Sky position (RA, Dec in degrees): 46.767, -15.477
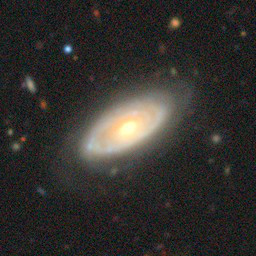
Galaxy morphology: Unbarred Loose Spiral Galaxies